The Wrestler (2008 film)

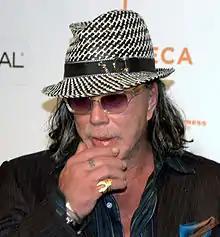
Rourke's performance in the film gave renewed interest to his career.

Professional wrestlers who appeared in the film include: Robbie E, Necro Butcher, Nick Berk, The Blue Meanie, Sabian, Nate Hatred, Ron Killings, L.A. Smooth, Jay Lethal, Johnny Valiant, Jim Powers, Austin Aries, Claudio Castagnoli, Larry Sweeney, Paul E. Normous, Romeo Roselli, John Zandig, Chuck Taylor, Nigel McGuinness, D. J. Hyde, Kit Cope, Drew Gulak, Bobby Dempsey, Judas Young, Pappadon, and Jay Santana.